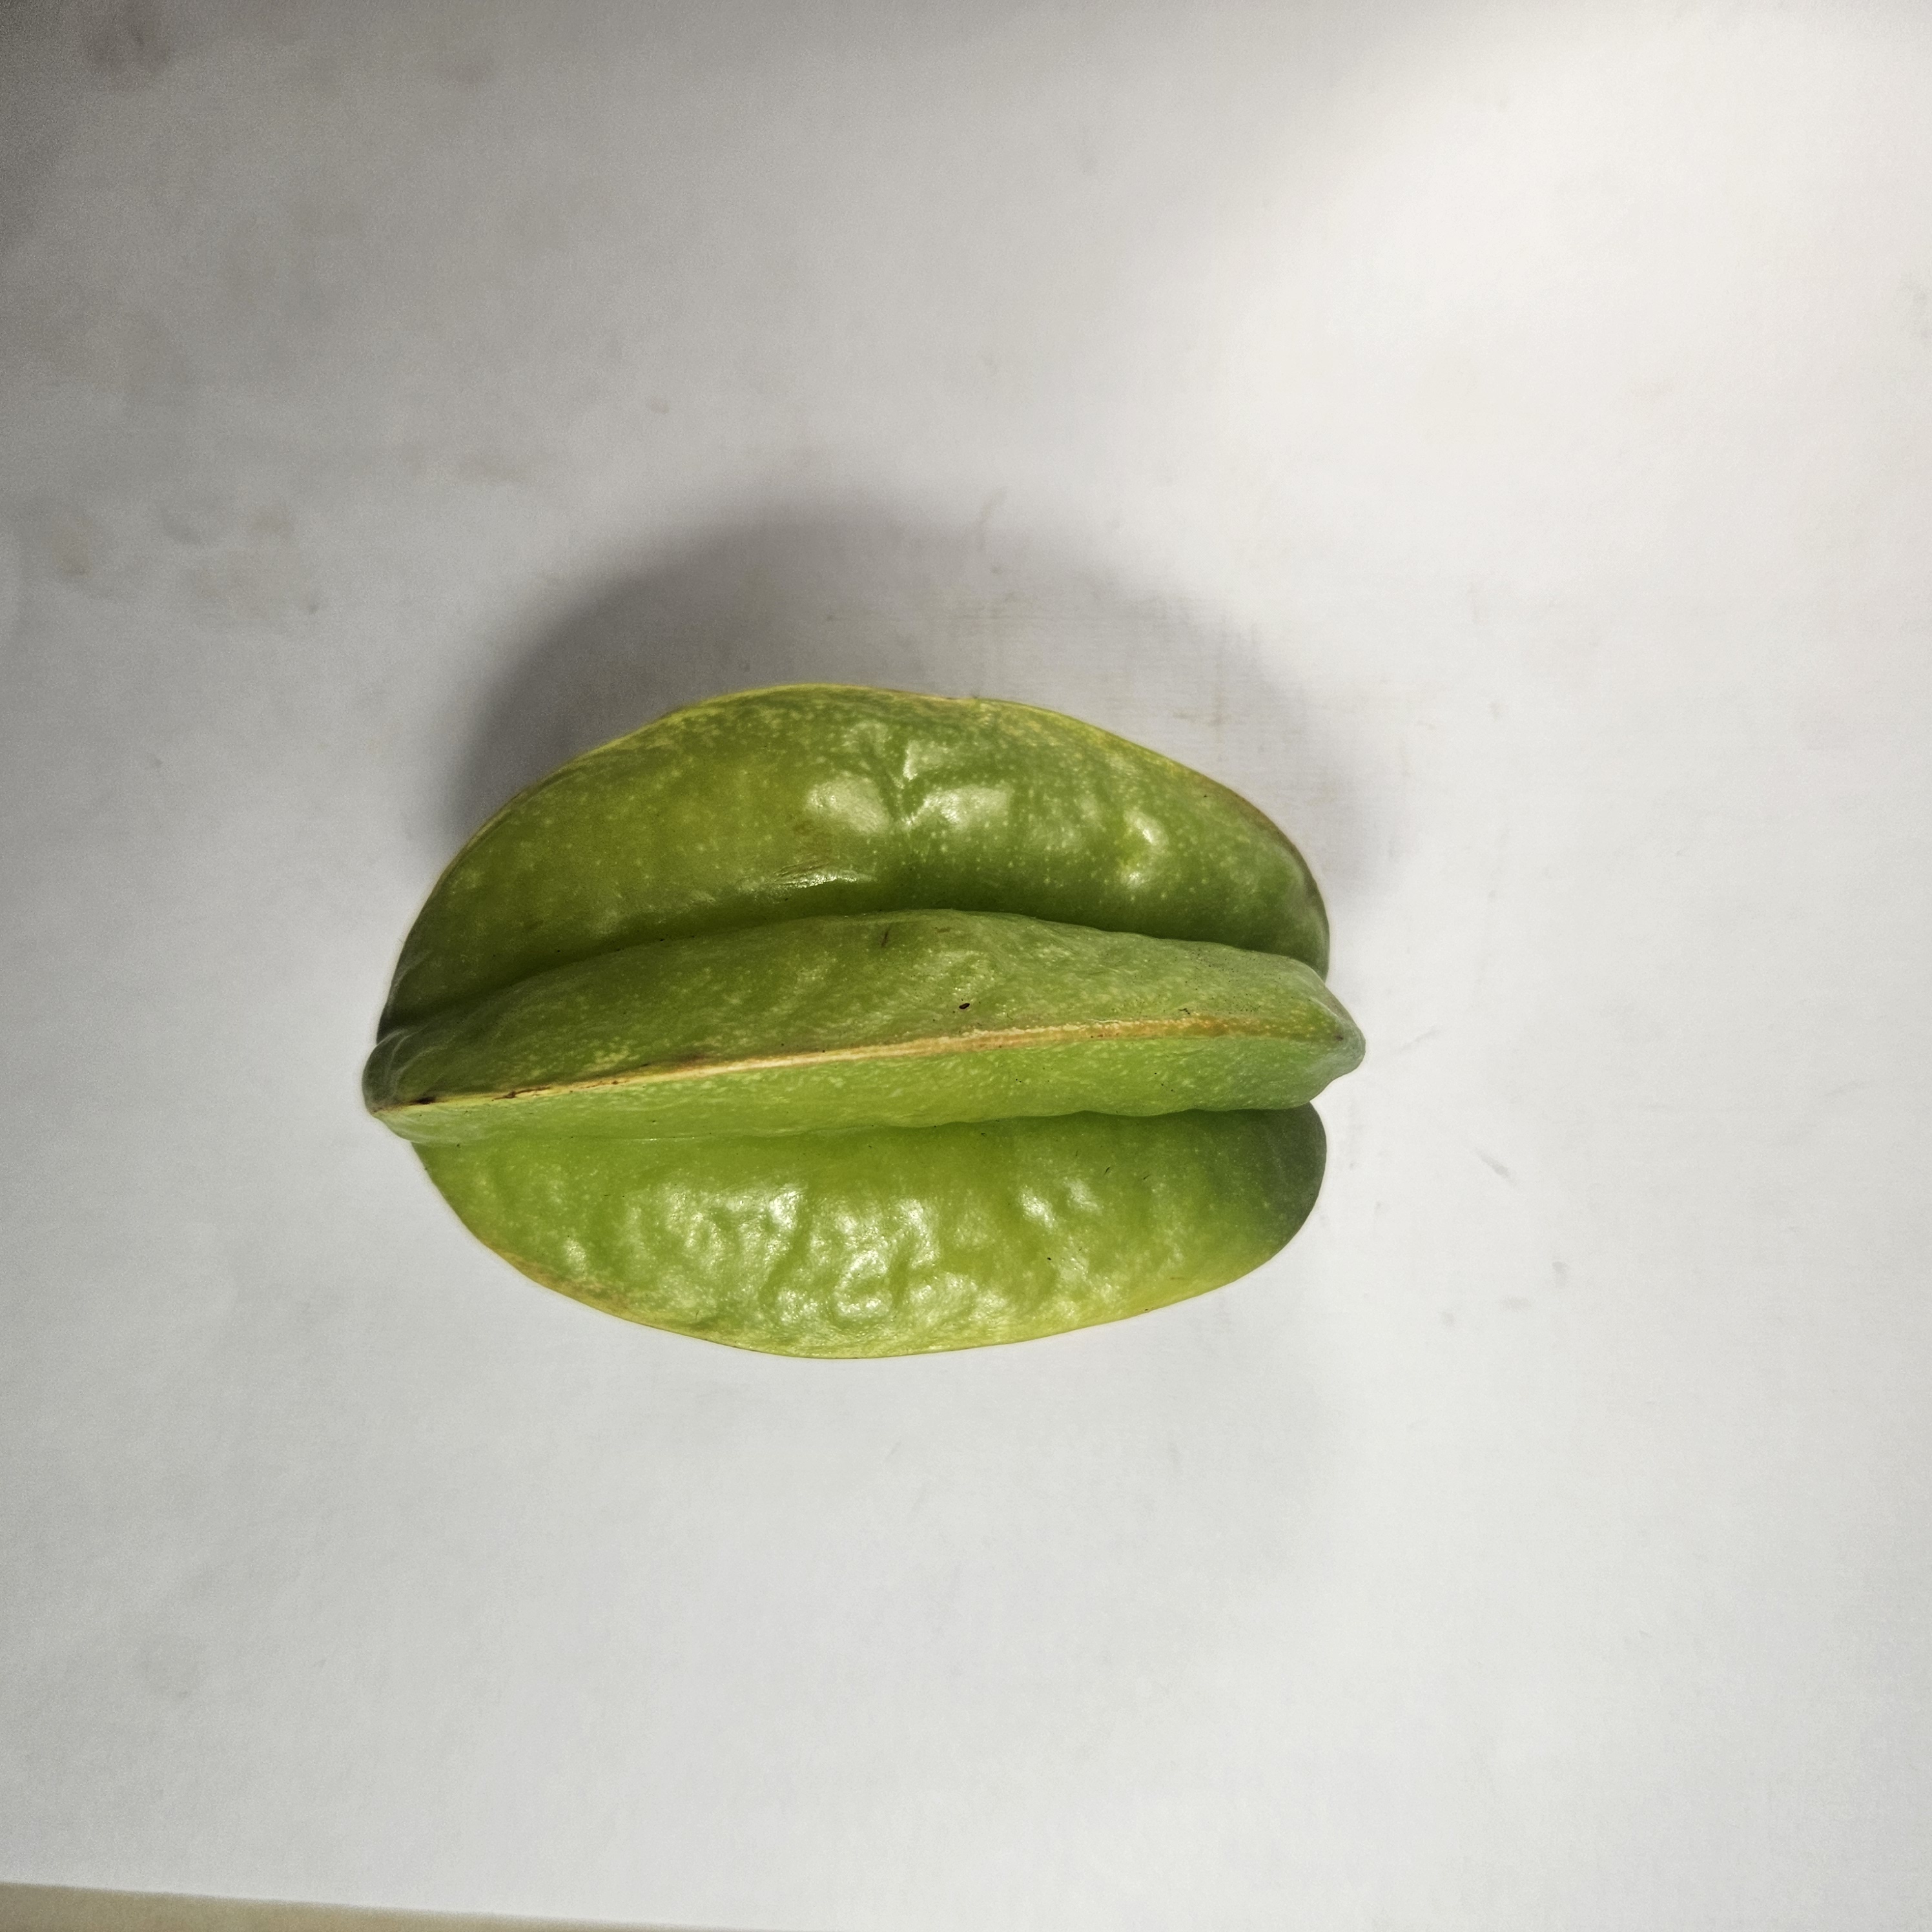
Label: Healthy Fruits